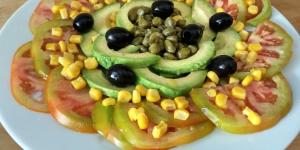
ensalada de tomate y alcaparras